Massacre of 1391

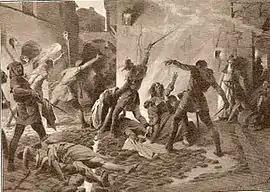
Slaughter of Jews in Barcelona in 1391 (José Segrelles, 1910)

The Massacre of 1391, also known as the pogroms of 1391, refers to a murderous wave of mass violence committed against the Jews of Spain by the Catholic populace in the kingdoms of Castile and Aragon in 1391. It was one of the most lethal outbreaks of violence against Jews in medieval Spain, and in medieval European history. Anti-Jewish violence then continued throughout the "Reconquista", culminating in the 1492 expulsion of the Jews from Spain. The first wave in 1391 marked the extreme of such violence.